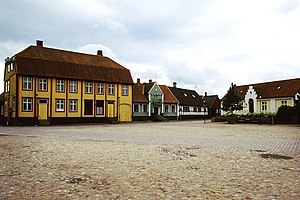
Åhus
Åhus
Åhus er en by med 9.423 indbyggere i Kristianstads kommune, Skåne Län, Sverige.